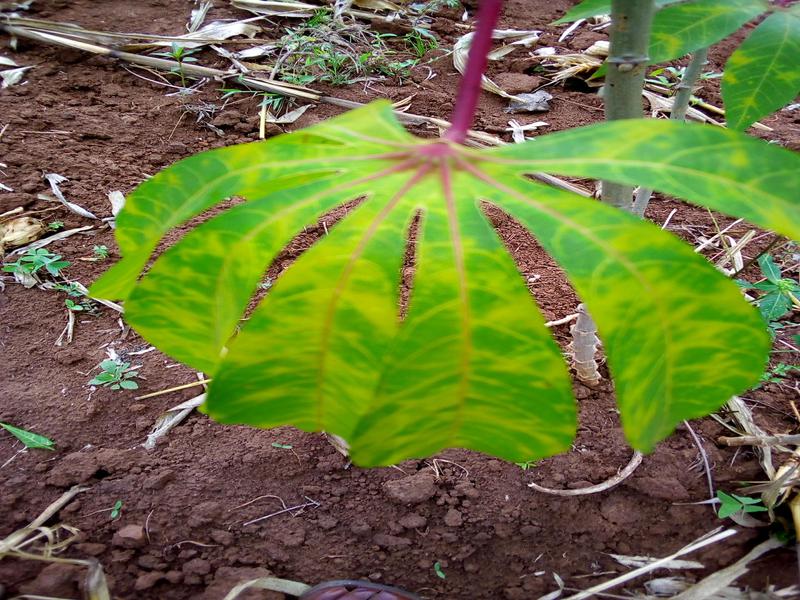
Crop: cassava
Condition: brown_streak_disease